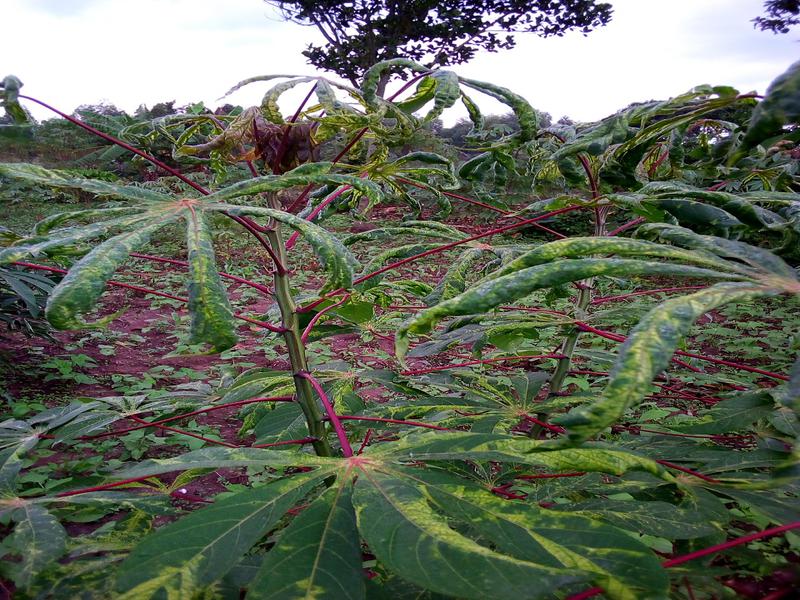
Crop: cassava
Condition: mosaic_disease